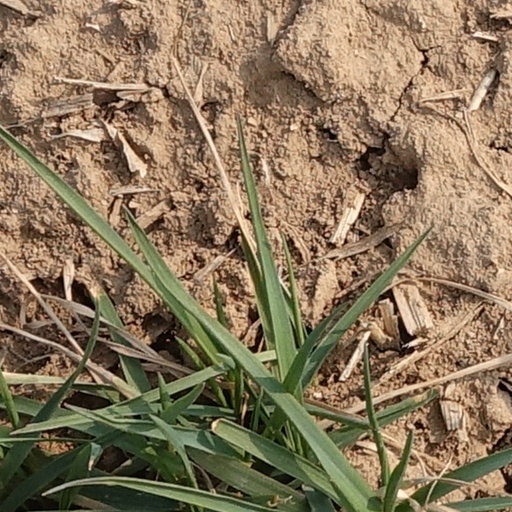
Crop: wheat